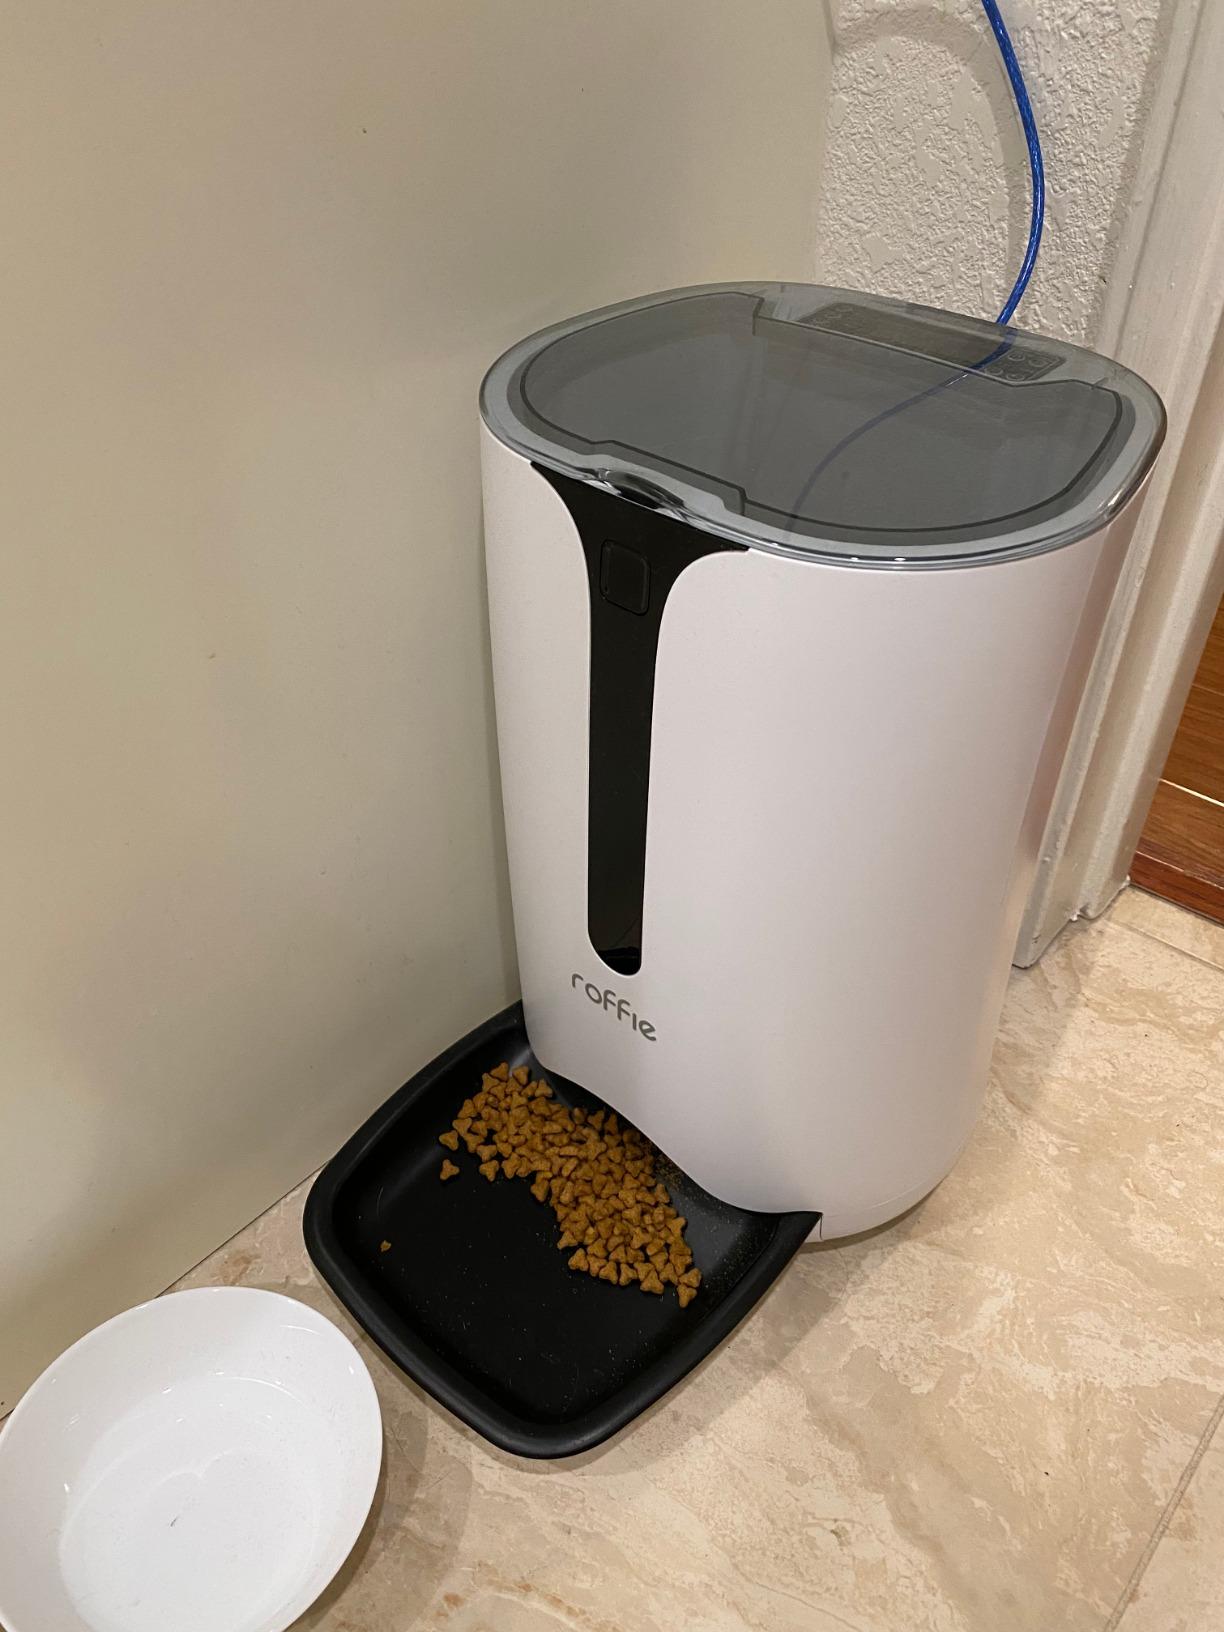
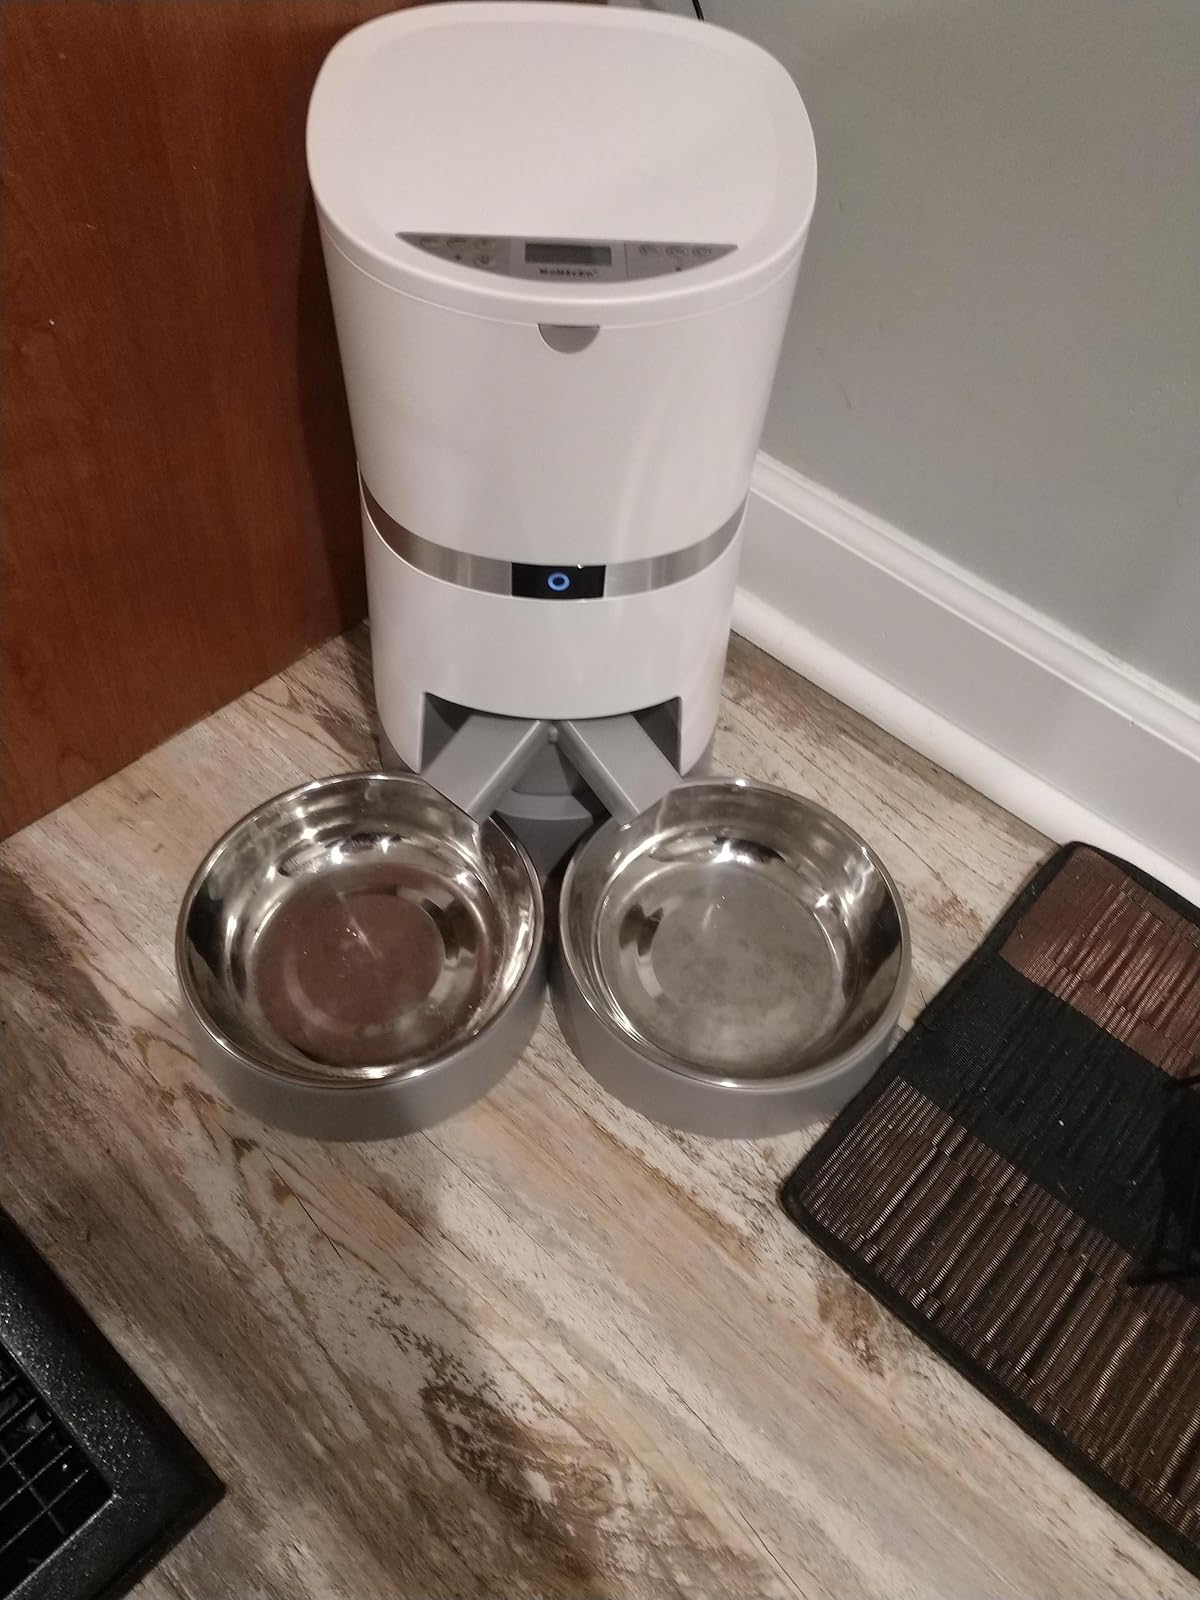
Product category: items_feeder
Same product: no